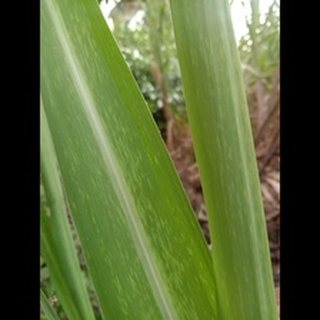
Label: sugarcane_mosaic